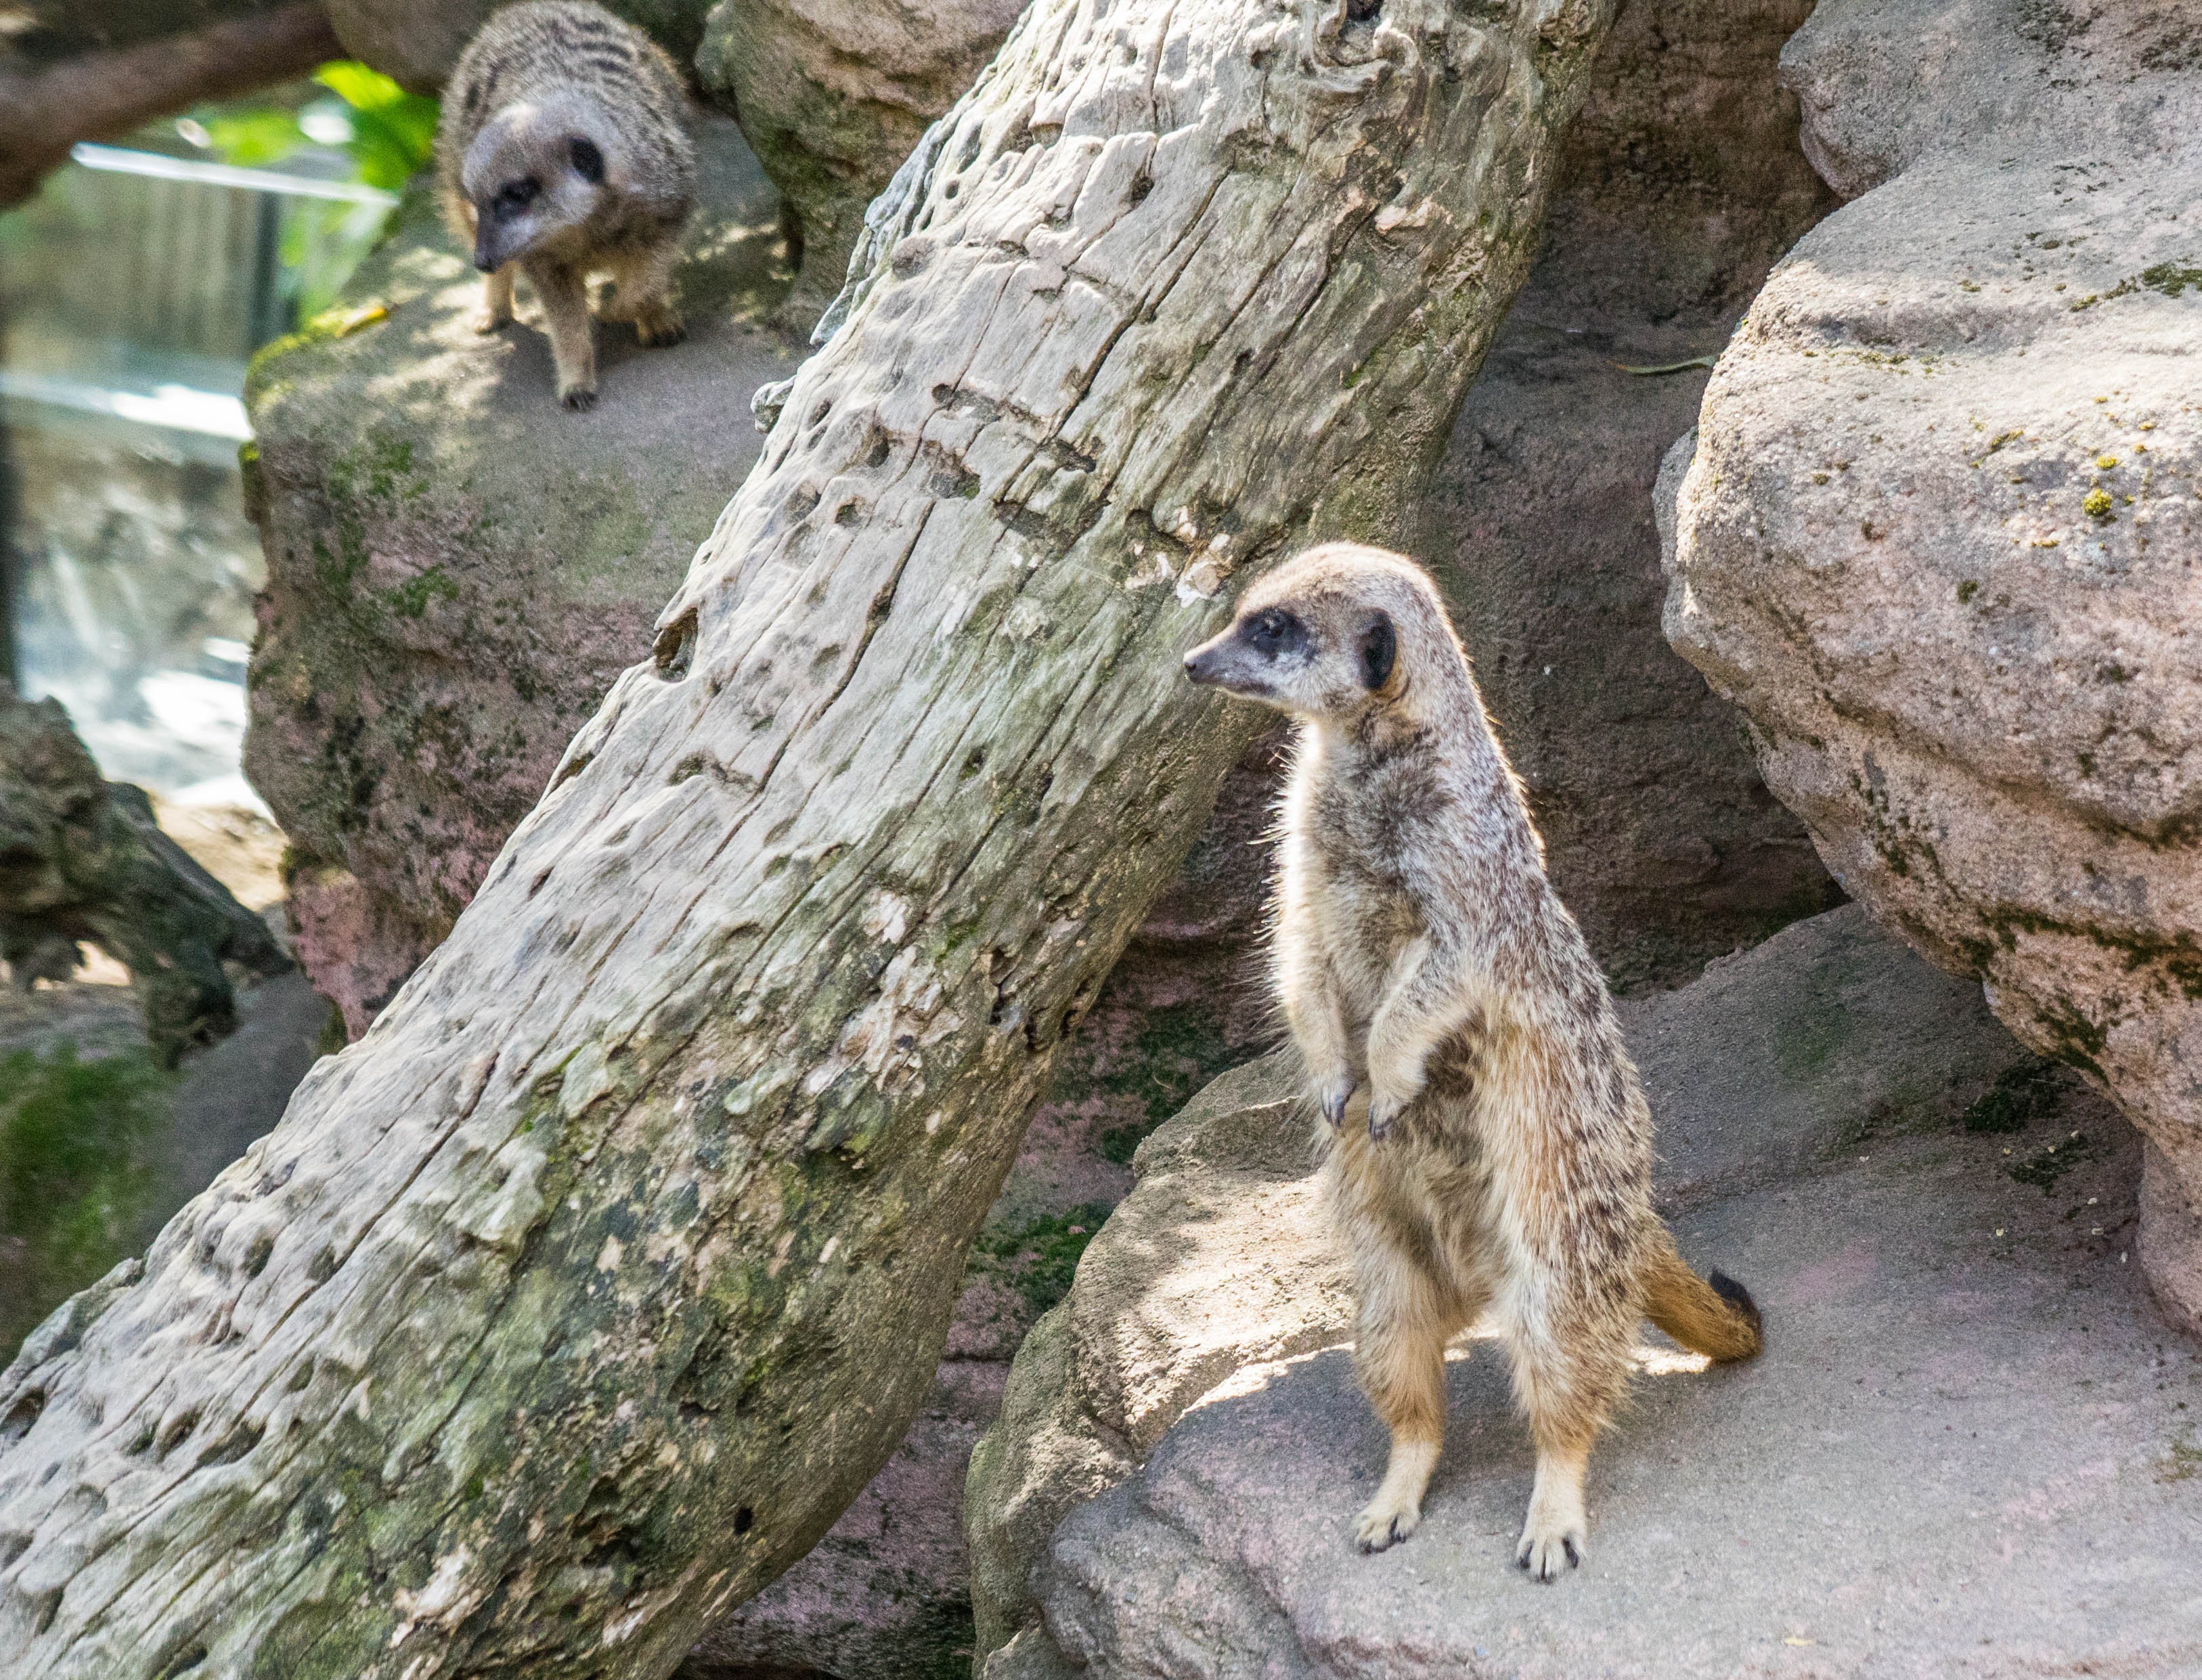
nature, cute, recreation, wildlife, standing, zoo, fur, small, brown, mammal, fauna, outdoors, face, furry, meerkat, mongoose, marmot, outdoor recreation